Matej Pavšič

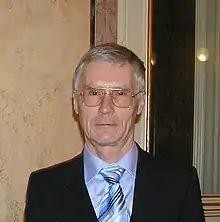
Matej Pavšič

Matej Pavšič is a Slovenian theoretical physicist. During his work at Jožef Stefan Institute he has investigated mirror particles, conformal relativity, Kaluza-Klein theories, brane world scenarios, Clifford algebras and relativity in Clifford spaces.